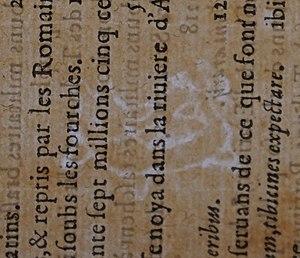
extrait du livre ""les décades .. deTite Live...""."
Le Moulin de Pétal était situé sur la commune de Troyes dans le département de l'Aube. Construit au XIIᵉ siècle par les comtes de Champagne.